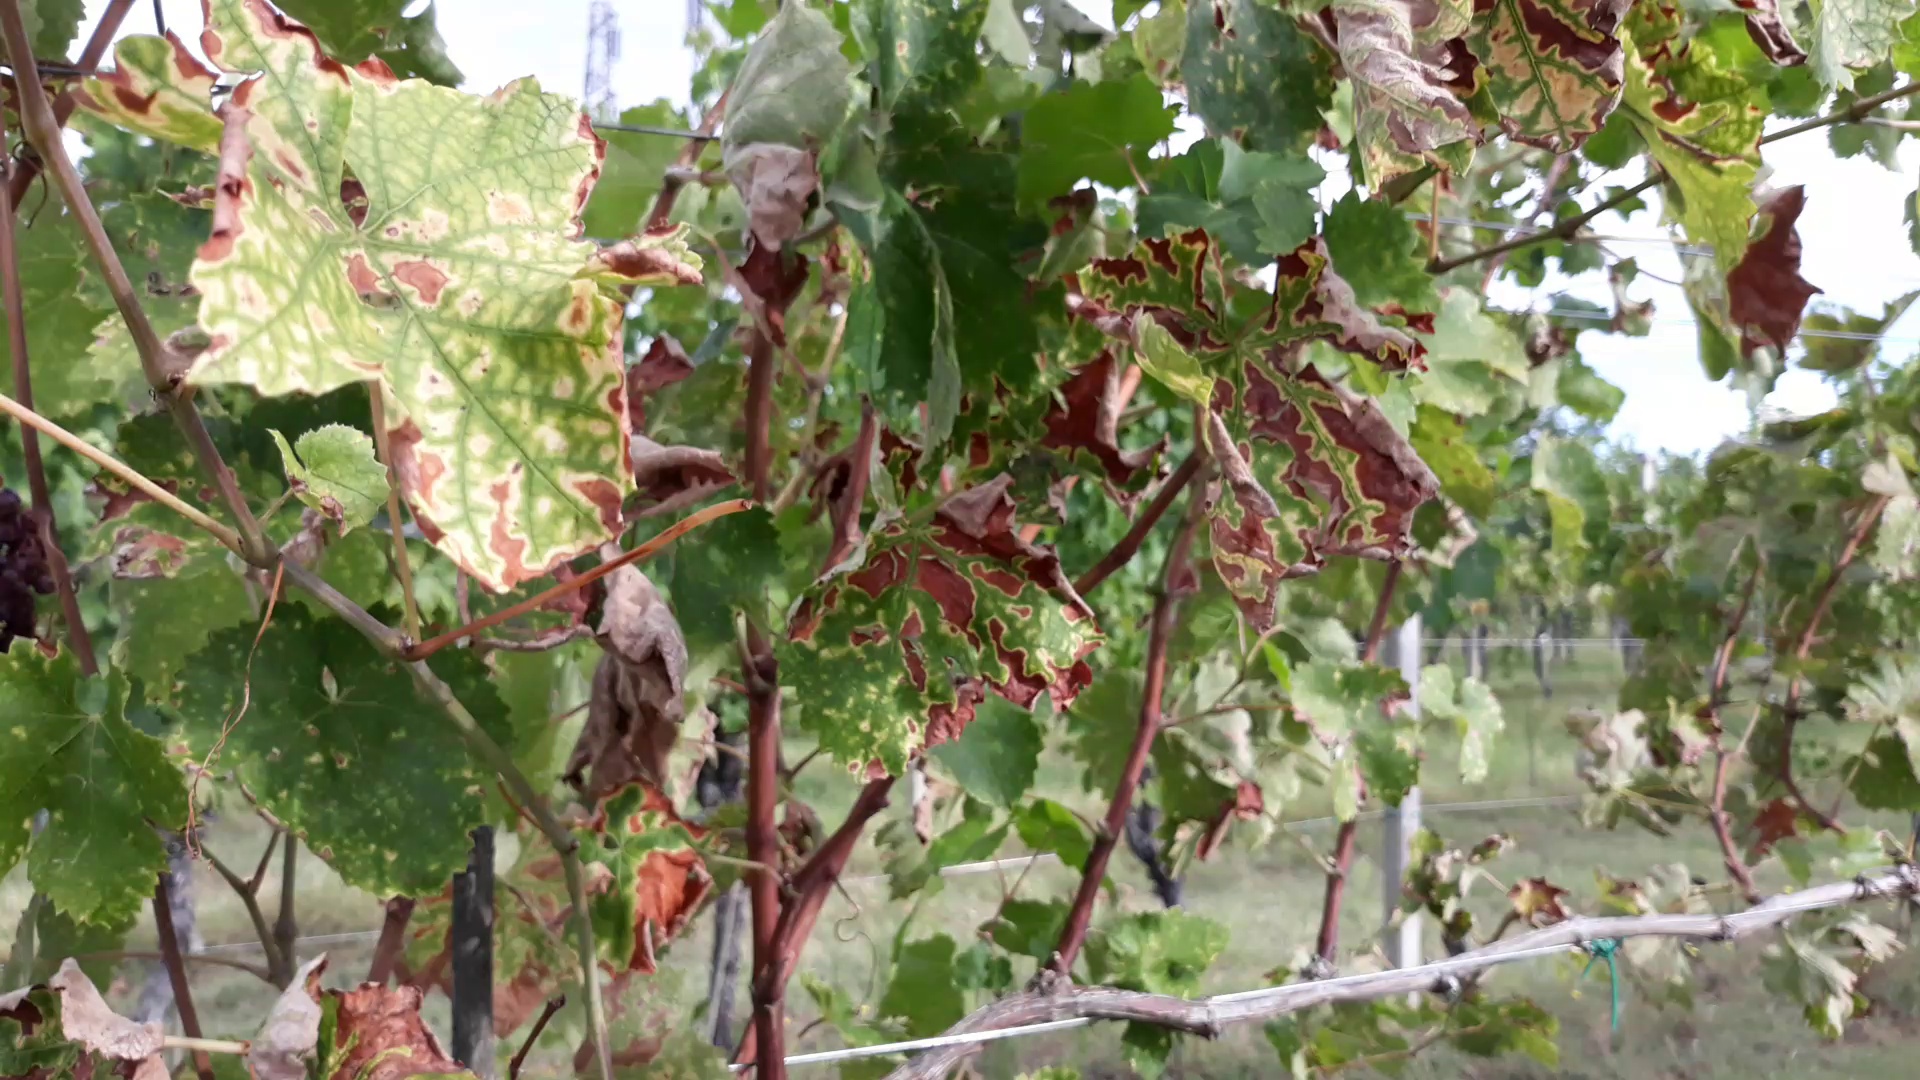
Label: esca